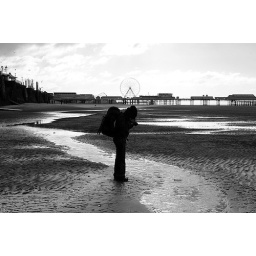
Amy's taking a photo of a bottle in the sand